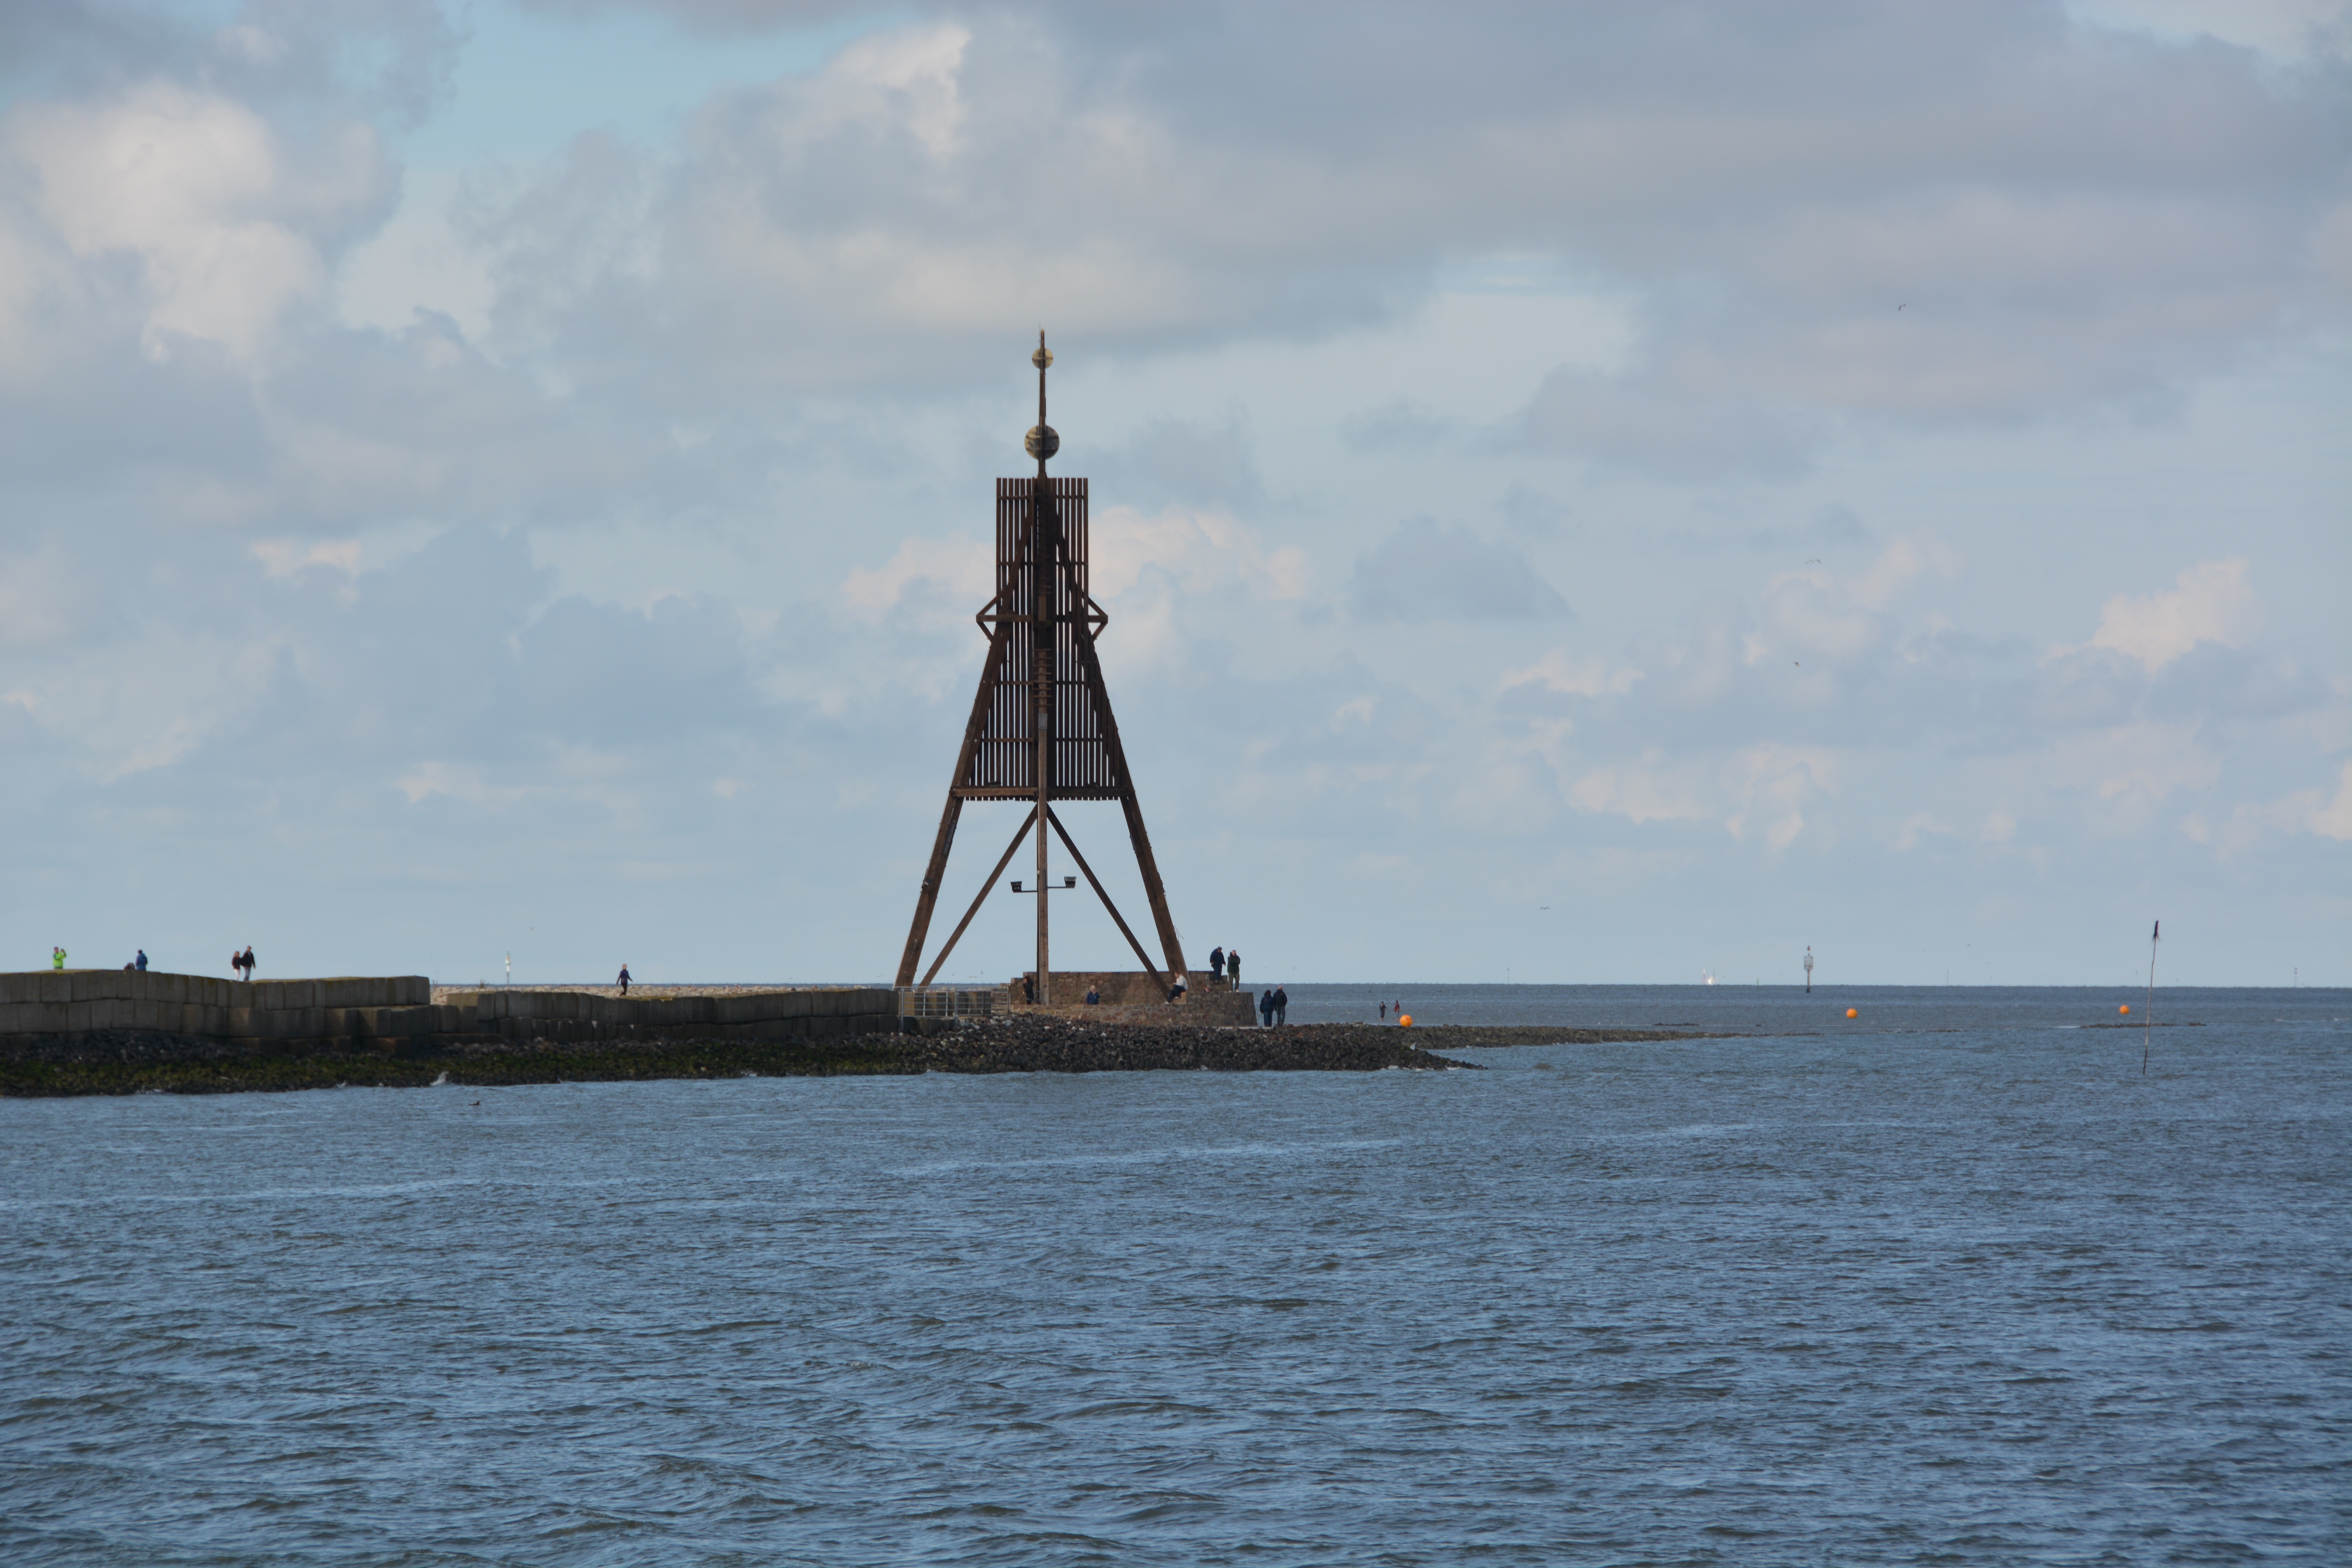
sea, coast, ocean, architecture, boat, building, city, vehicle, tower, mast, bay, harbor, historically, ball barge cuxhaven